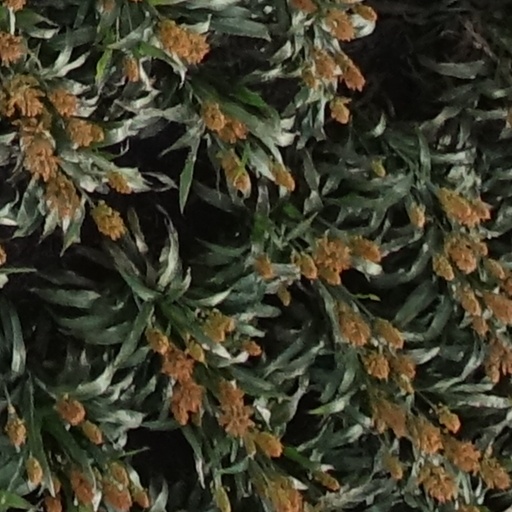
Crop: sorghum